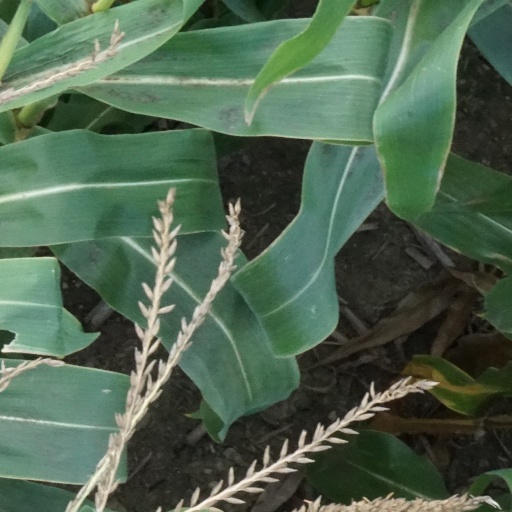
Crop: maize; corn